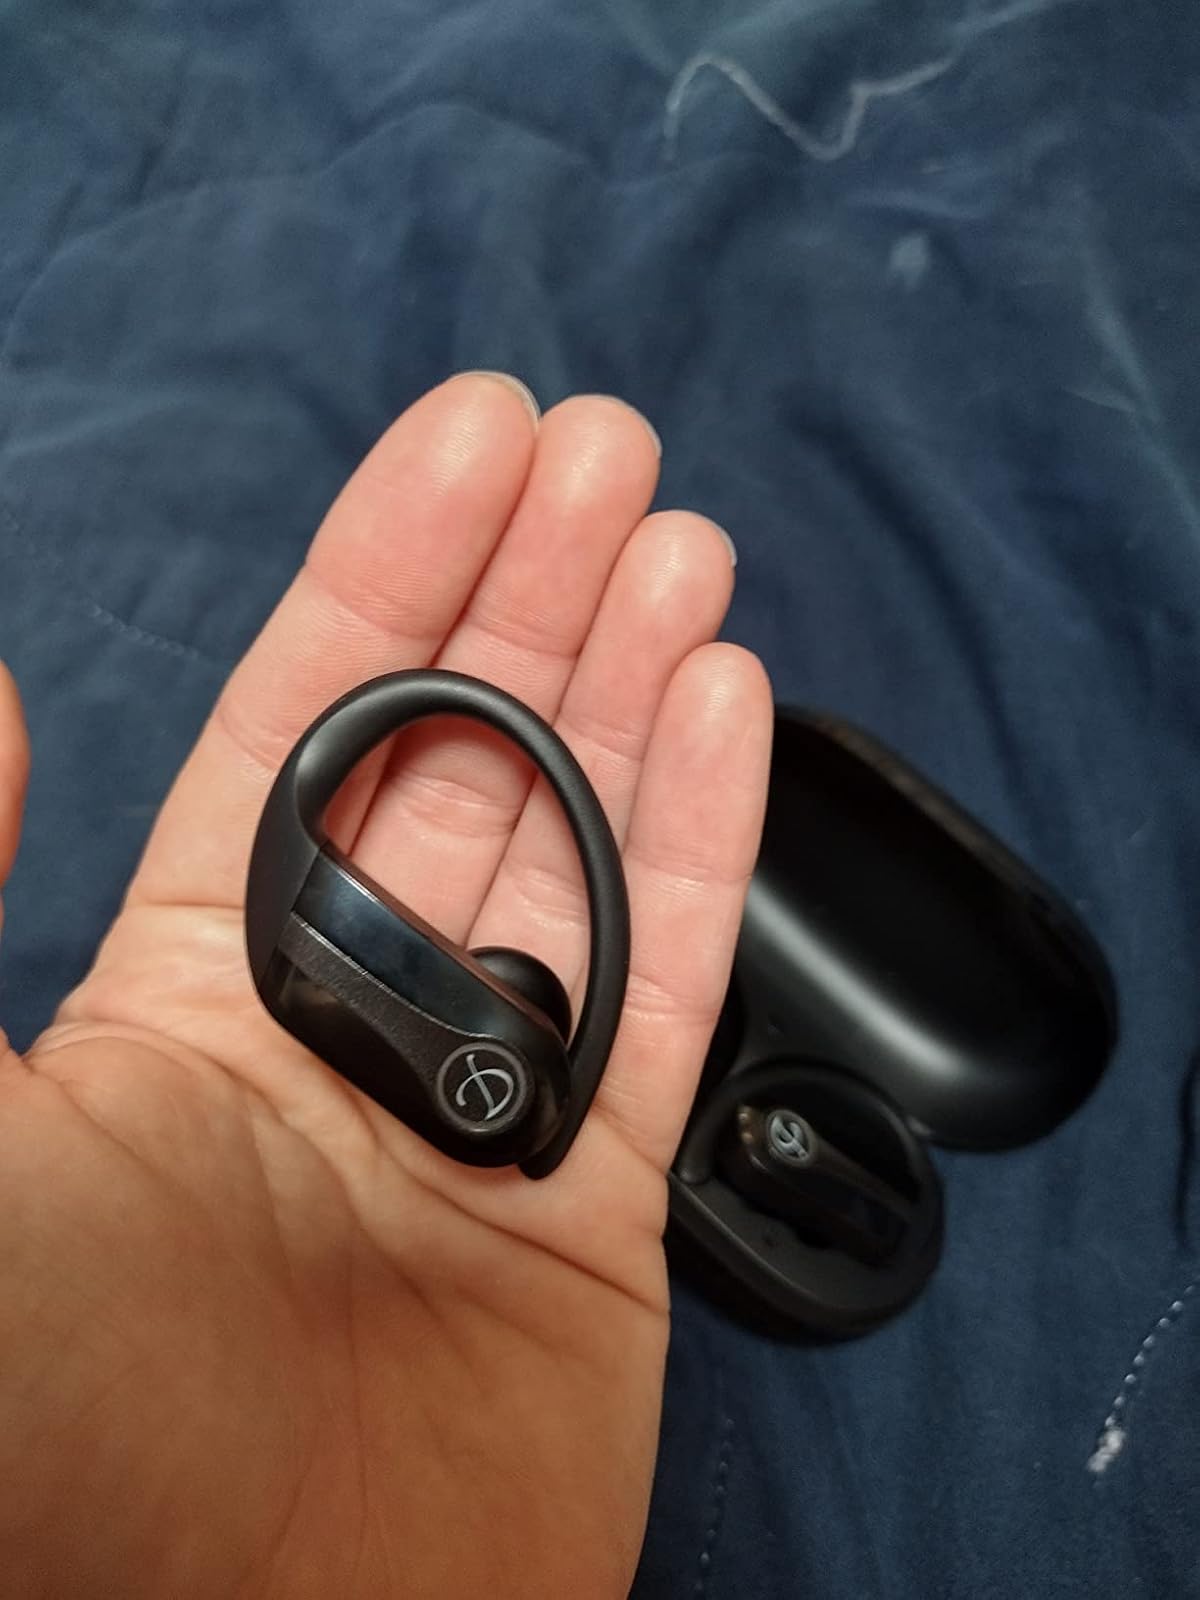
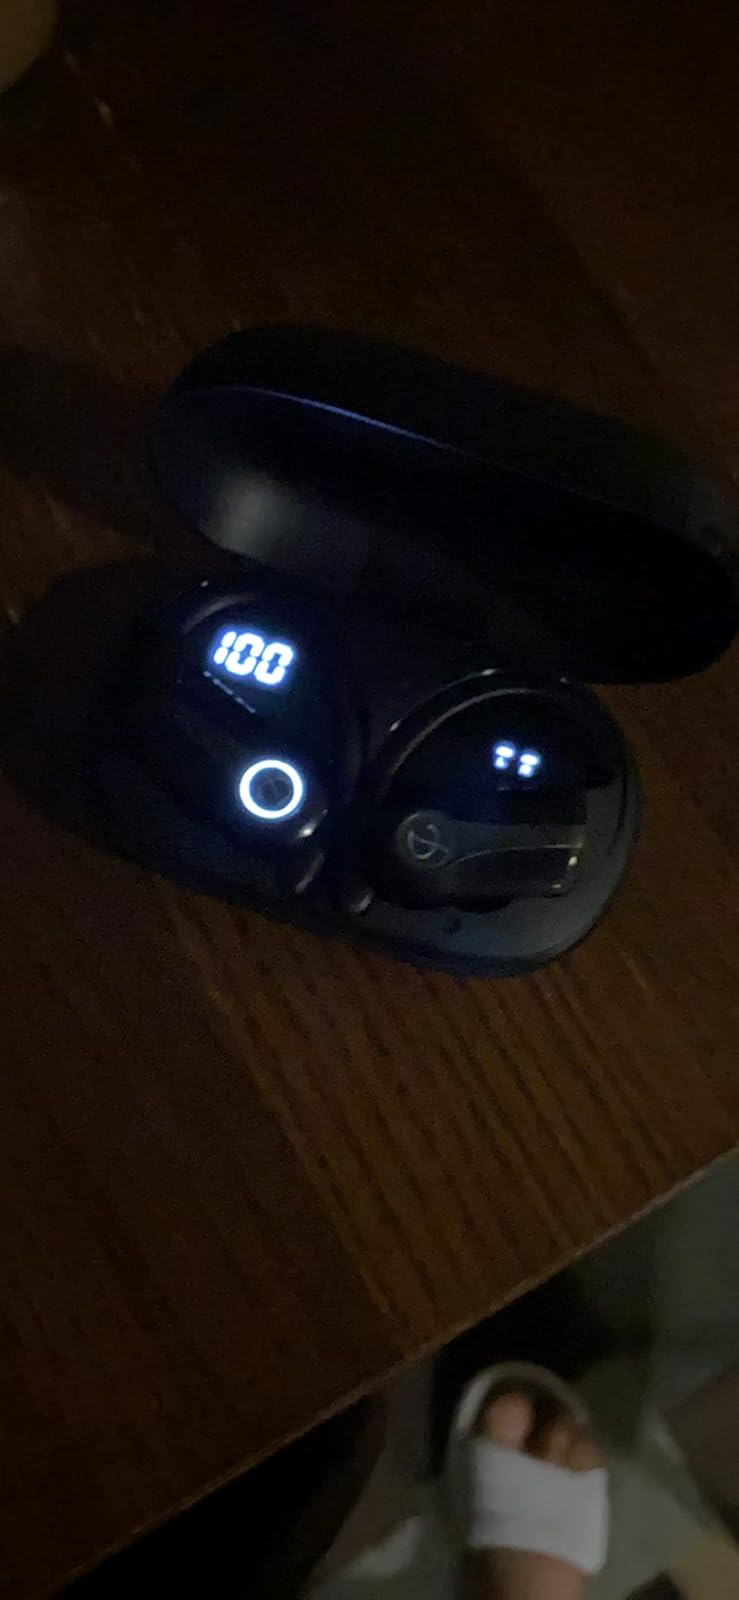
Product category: earbuds
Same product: yes